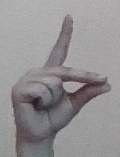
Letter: ta